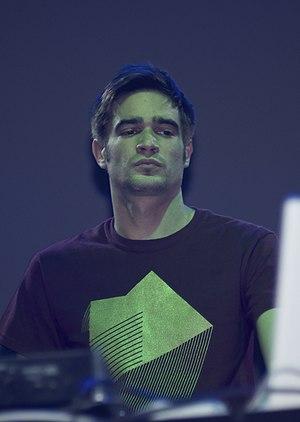
Jon Hopkins au festival Skif, Saint-Pétersbourg, 16 mai 2010
Jon Hopkins est un musicien britannique d'electronica mélodique né en 1979 à Londres.